Habar Yoonis

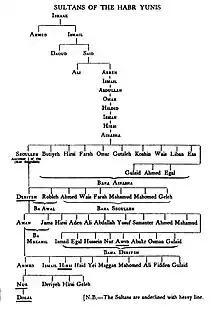
Genealogy of the Habr Yunis Sultans by Drake Brockman, 1912.

The sultanate was founded by the Rer Ainanshe sub branch of the Habr Yunis. The clan takes its name from their 18th century Patriarch "Ainanshe Hersi" who was a Chieftain of the Habar Yoonis clan. As was the norm of Somali chieftains, Ainanshe had multiple wives. His first wife belonged to the Jibrahil clan and was the mother of his eldest son Sugulle who would go on to found the Ba Jibrhil Rer Sugulle which is the section of the clan that all the Habr Yunis Sultan's descend. Ainanshe's other wives Mun, Basla and Egalo bore him 16 sons who are collectively known as the Baha Ainanshe. The etymology of the name Ainanshe originates from the word "Ainan" which in Somali means the horse's reins, when suffixed with "she" it takes on the meaning of one who is holding the reins, leading and guiding from disaster. Ainanshe's tomb is located to the south of Burao in the town of "Jameecada Caynaanshe" near the Oodweyne district border.